Patrick Murphy (Pennsylvania politician)

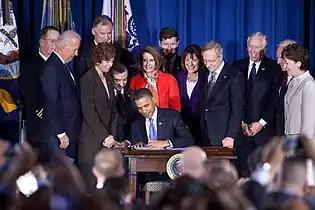
Murphy stands behind President Barack Obama as his signs the repeal of Don't Ask Don't Tell

The bill was approved in a strong bipartisan vote of 250–175 in the House, with the support of 15 House Republicans, including Murphy's home-state colleagues Todd Platts and Charlie Dent.